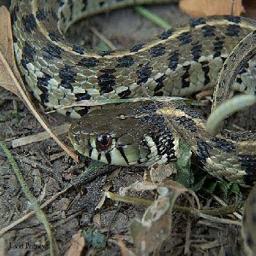
Animal: snakes